Château de Bonnétable

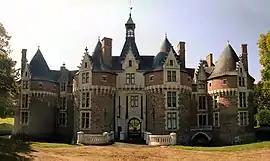
"September 2011"

The Château de Bonnétable is a historic château that is located across the communes of Bonnétable and Briosne-lès-Sables, in the French department of Sarthe in the Pays de la Loire region.